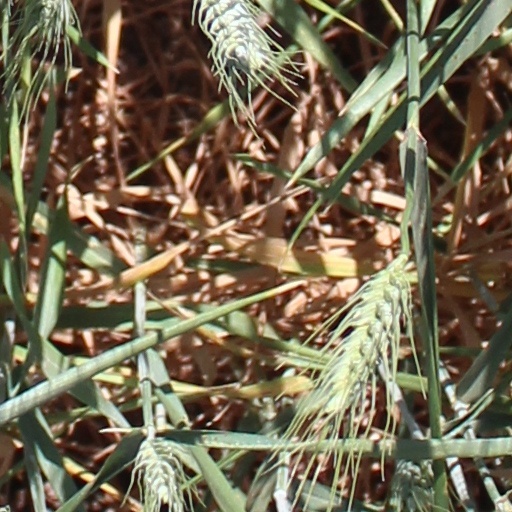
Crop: wheat